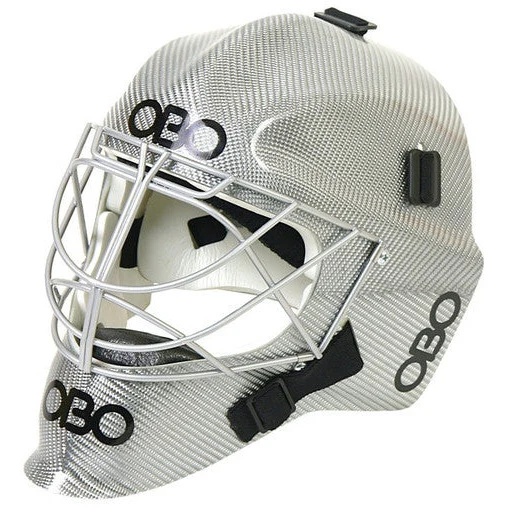
OBO Robo FG Silver Helmet
The OBO FG Helmet is the perfect helmet for keepers that want the edge on the hockey pitch. This helmet uses the highest quality fiberglass to ensure the best protection. PRODUCT DETAILS Made from Fibreglass and specially formulated flexible resins; with a gel coat for maximum protection and durability. There are many features that make this helmet a popular choice for goal keepers. The angular shaping provides strength and ball deflection while closed cell polyethylene foam lines the helmet for a soft comfortable fit. It comes with a high carbon steel wire cage which enhances visibility using large eye holes, a fully adjustable five point back plate, and its very own carry bag. FEATURES Angular Shaping - To deflect the ball Shell Made Of Fiber Glass - Laid with specially formulated flexible resins and gel coat for maximum protection and durability Double Centre Wire Close Sell Polyethlene - Foam liner 5 Ridge Forehead - For maximum deflection and shell stiffness Rear Head Panel - Fully adjustable and Protective Removeable (Velcro) Sweatband High Carbon Steel Wire Cage Foam Chin Cup - Adjustable, comfortable and secure Chin And Throat Protection - Strong effective and Aerodynamic Protection A goalkeeping helmet should fit snug to prevent any shifting and maximize protection. Make sure the chinstrap can be adjusted so it gently makes contact with the chin when fastened. Comfort You should always look for equipment that feels comfortable. Although most helmets are lined with a protective foam, some helmets will feel better than others. Try on different brands of helmets for fit and comfort. Fit With your helmet opened to it’s largest setting gradually begin to downsize the helmet until a comfortably snug fit is achieved. The helmet should rest on the head so that the rim is one finger width above the eyebrow and making contact with the top of your head. Size Guide Medium Large Head Width (temple to temple) 14cm 14.5cm Head Height (top of head to bottom of chin) 23cm 24cm Weight 1100g 1150g
Brand: OBO
Category: Sporting Goods > Athletics > Field Hockey & Lacrosse > Field Hockey & Lacrosse Protective Gear > Field Hockey & Lacrosse Helmets